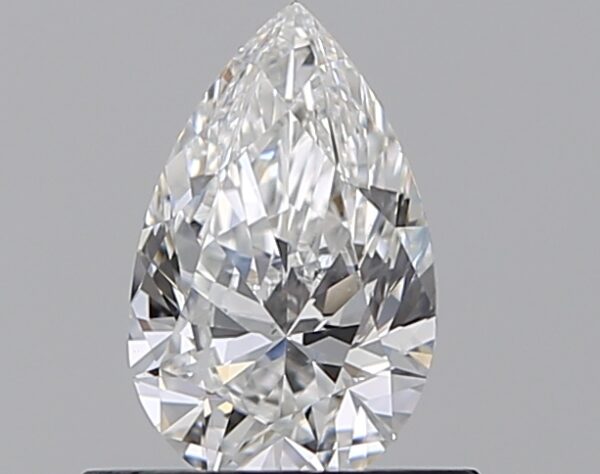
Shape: pear
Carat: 0.59
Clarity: VS1
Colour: F
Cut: EX
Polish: EX
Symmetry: VG
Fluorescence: N
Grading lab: GIA
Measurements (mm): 7.42 x 4.63 x 2.86